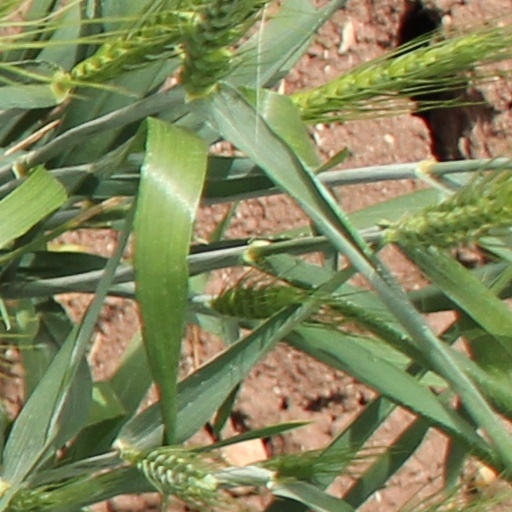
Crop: wheat